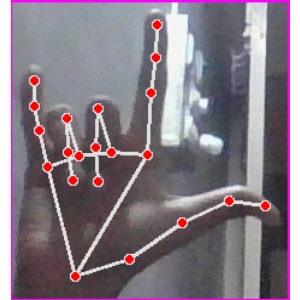
अक्षर: व